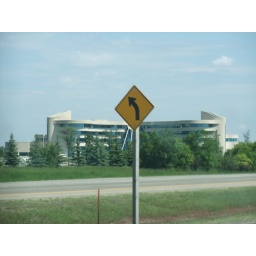
This building had a gorgeous glass teepee in the front...right behind that stupid sign